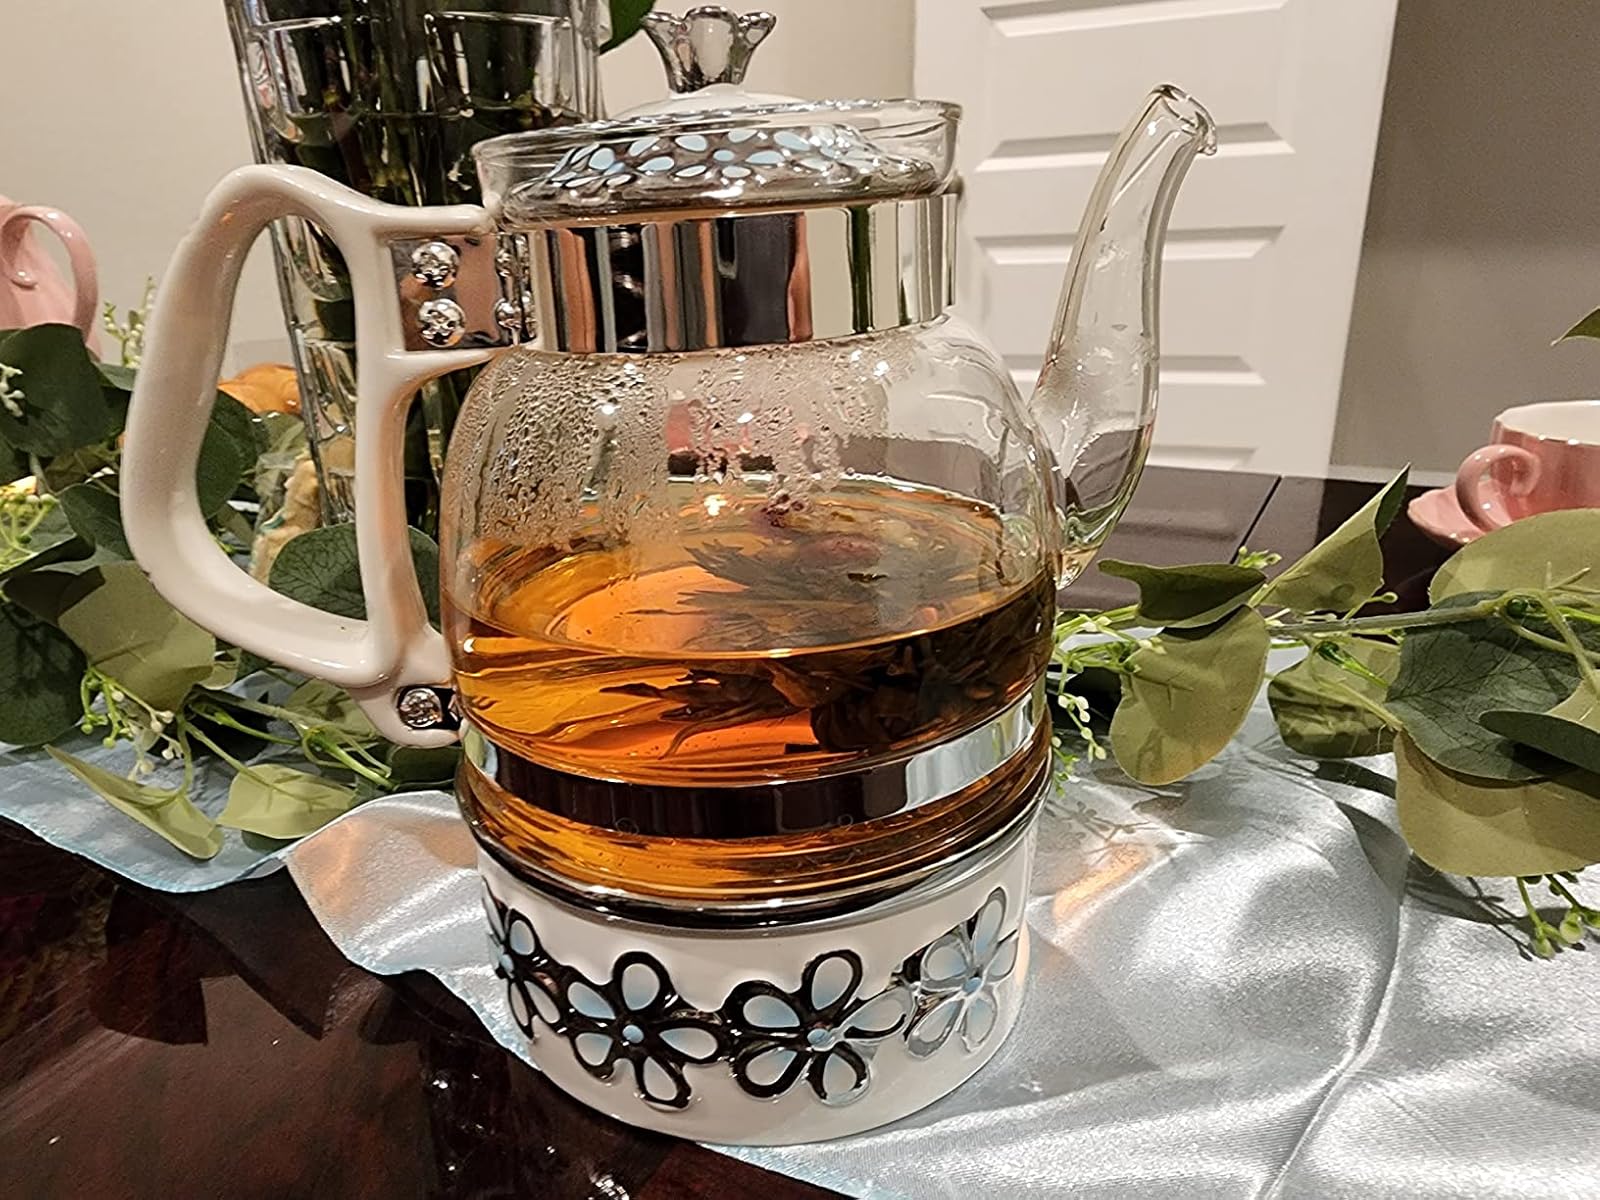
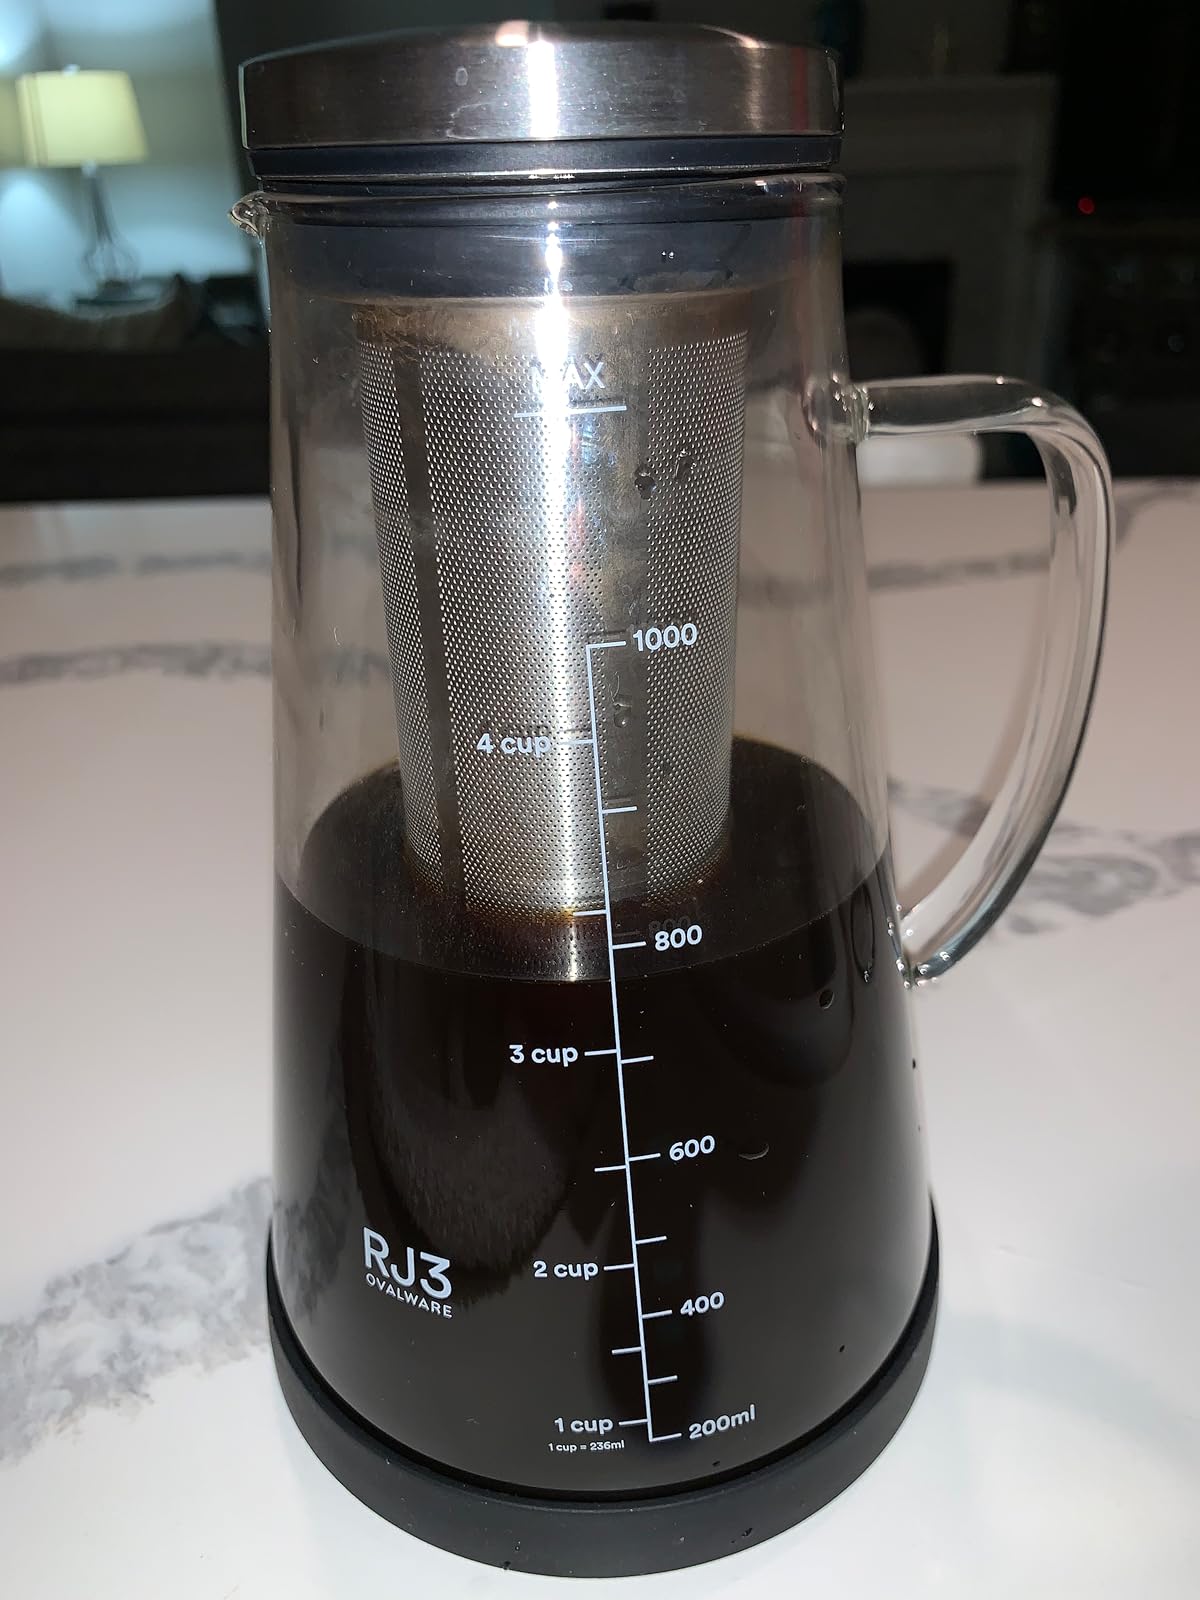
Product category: items_tea
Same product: no